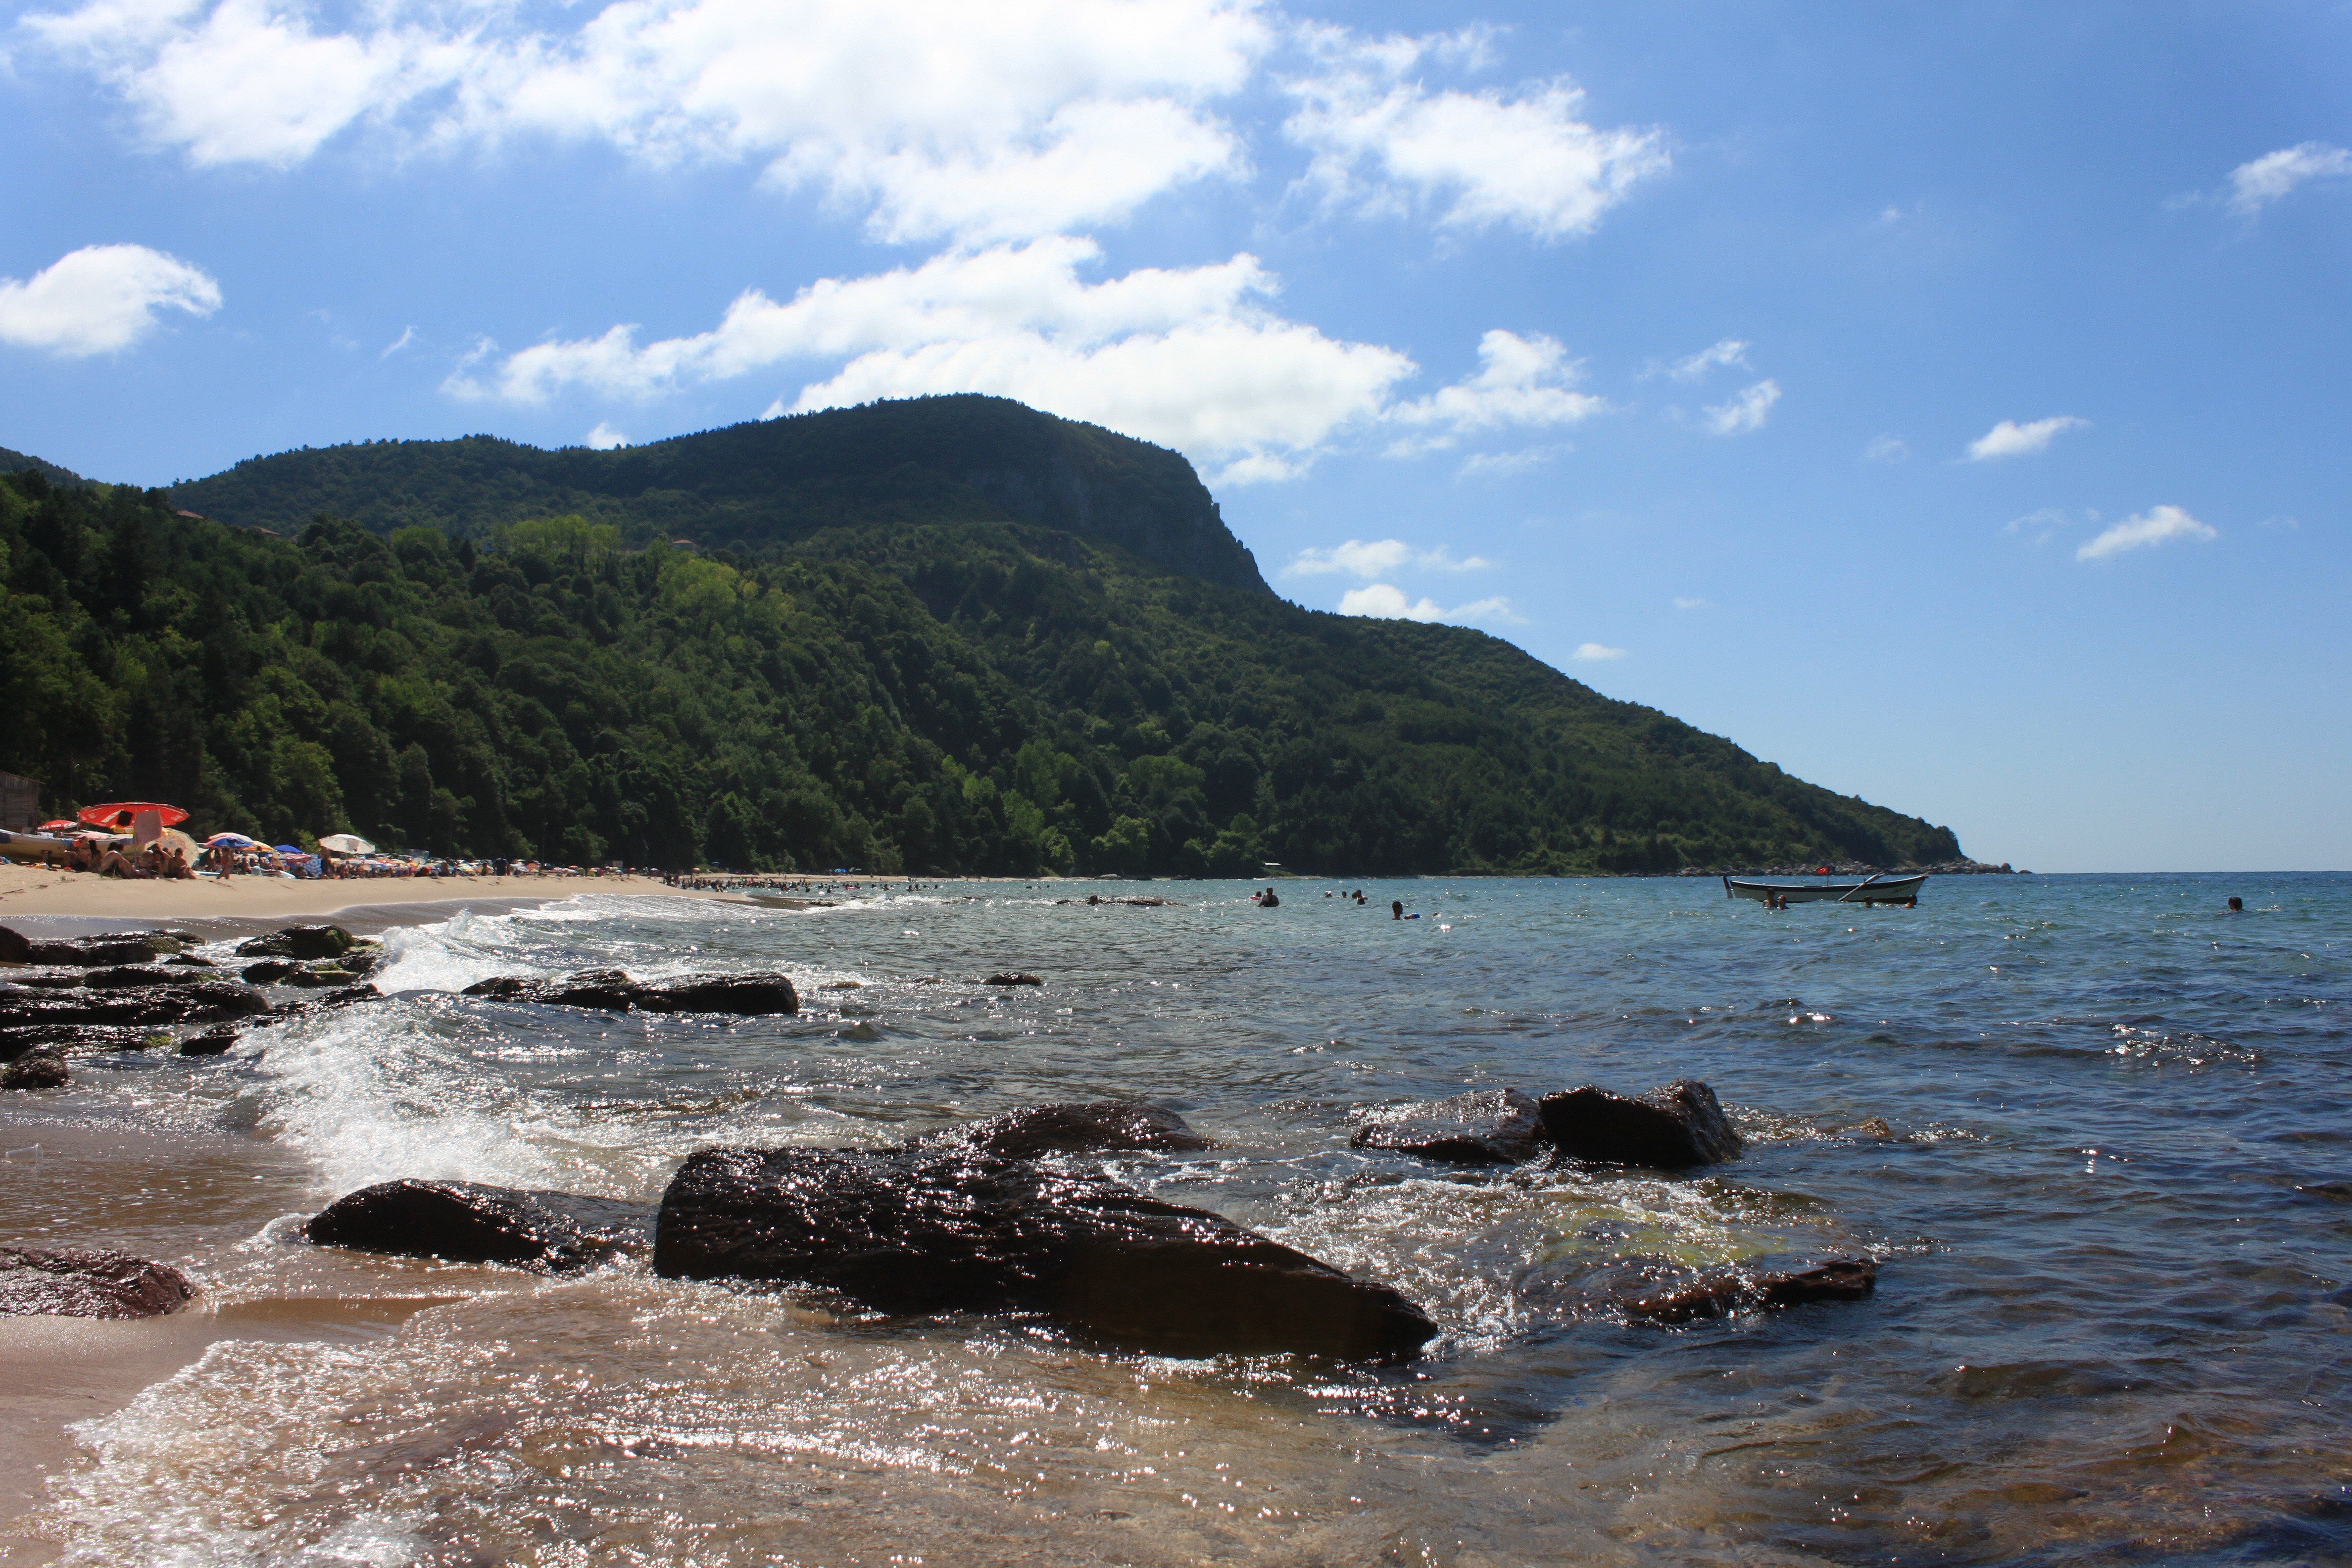
beach, sea, coast, water, nature, rock, ocean, cloud, shore, wave, cove, bay, blue, body of water, marine, loch, landform, bartin